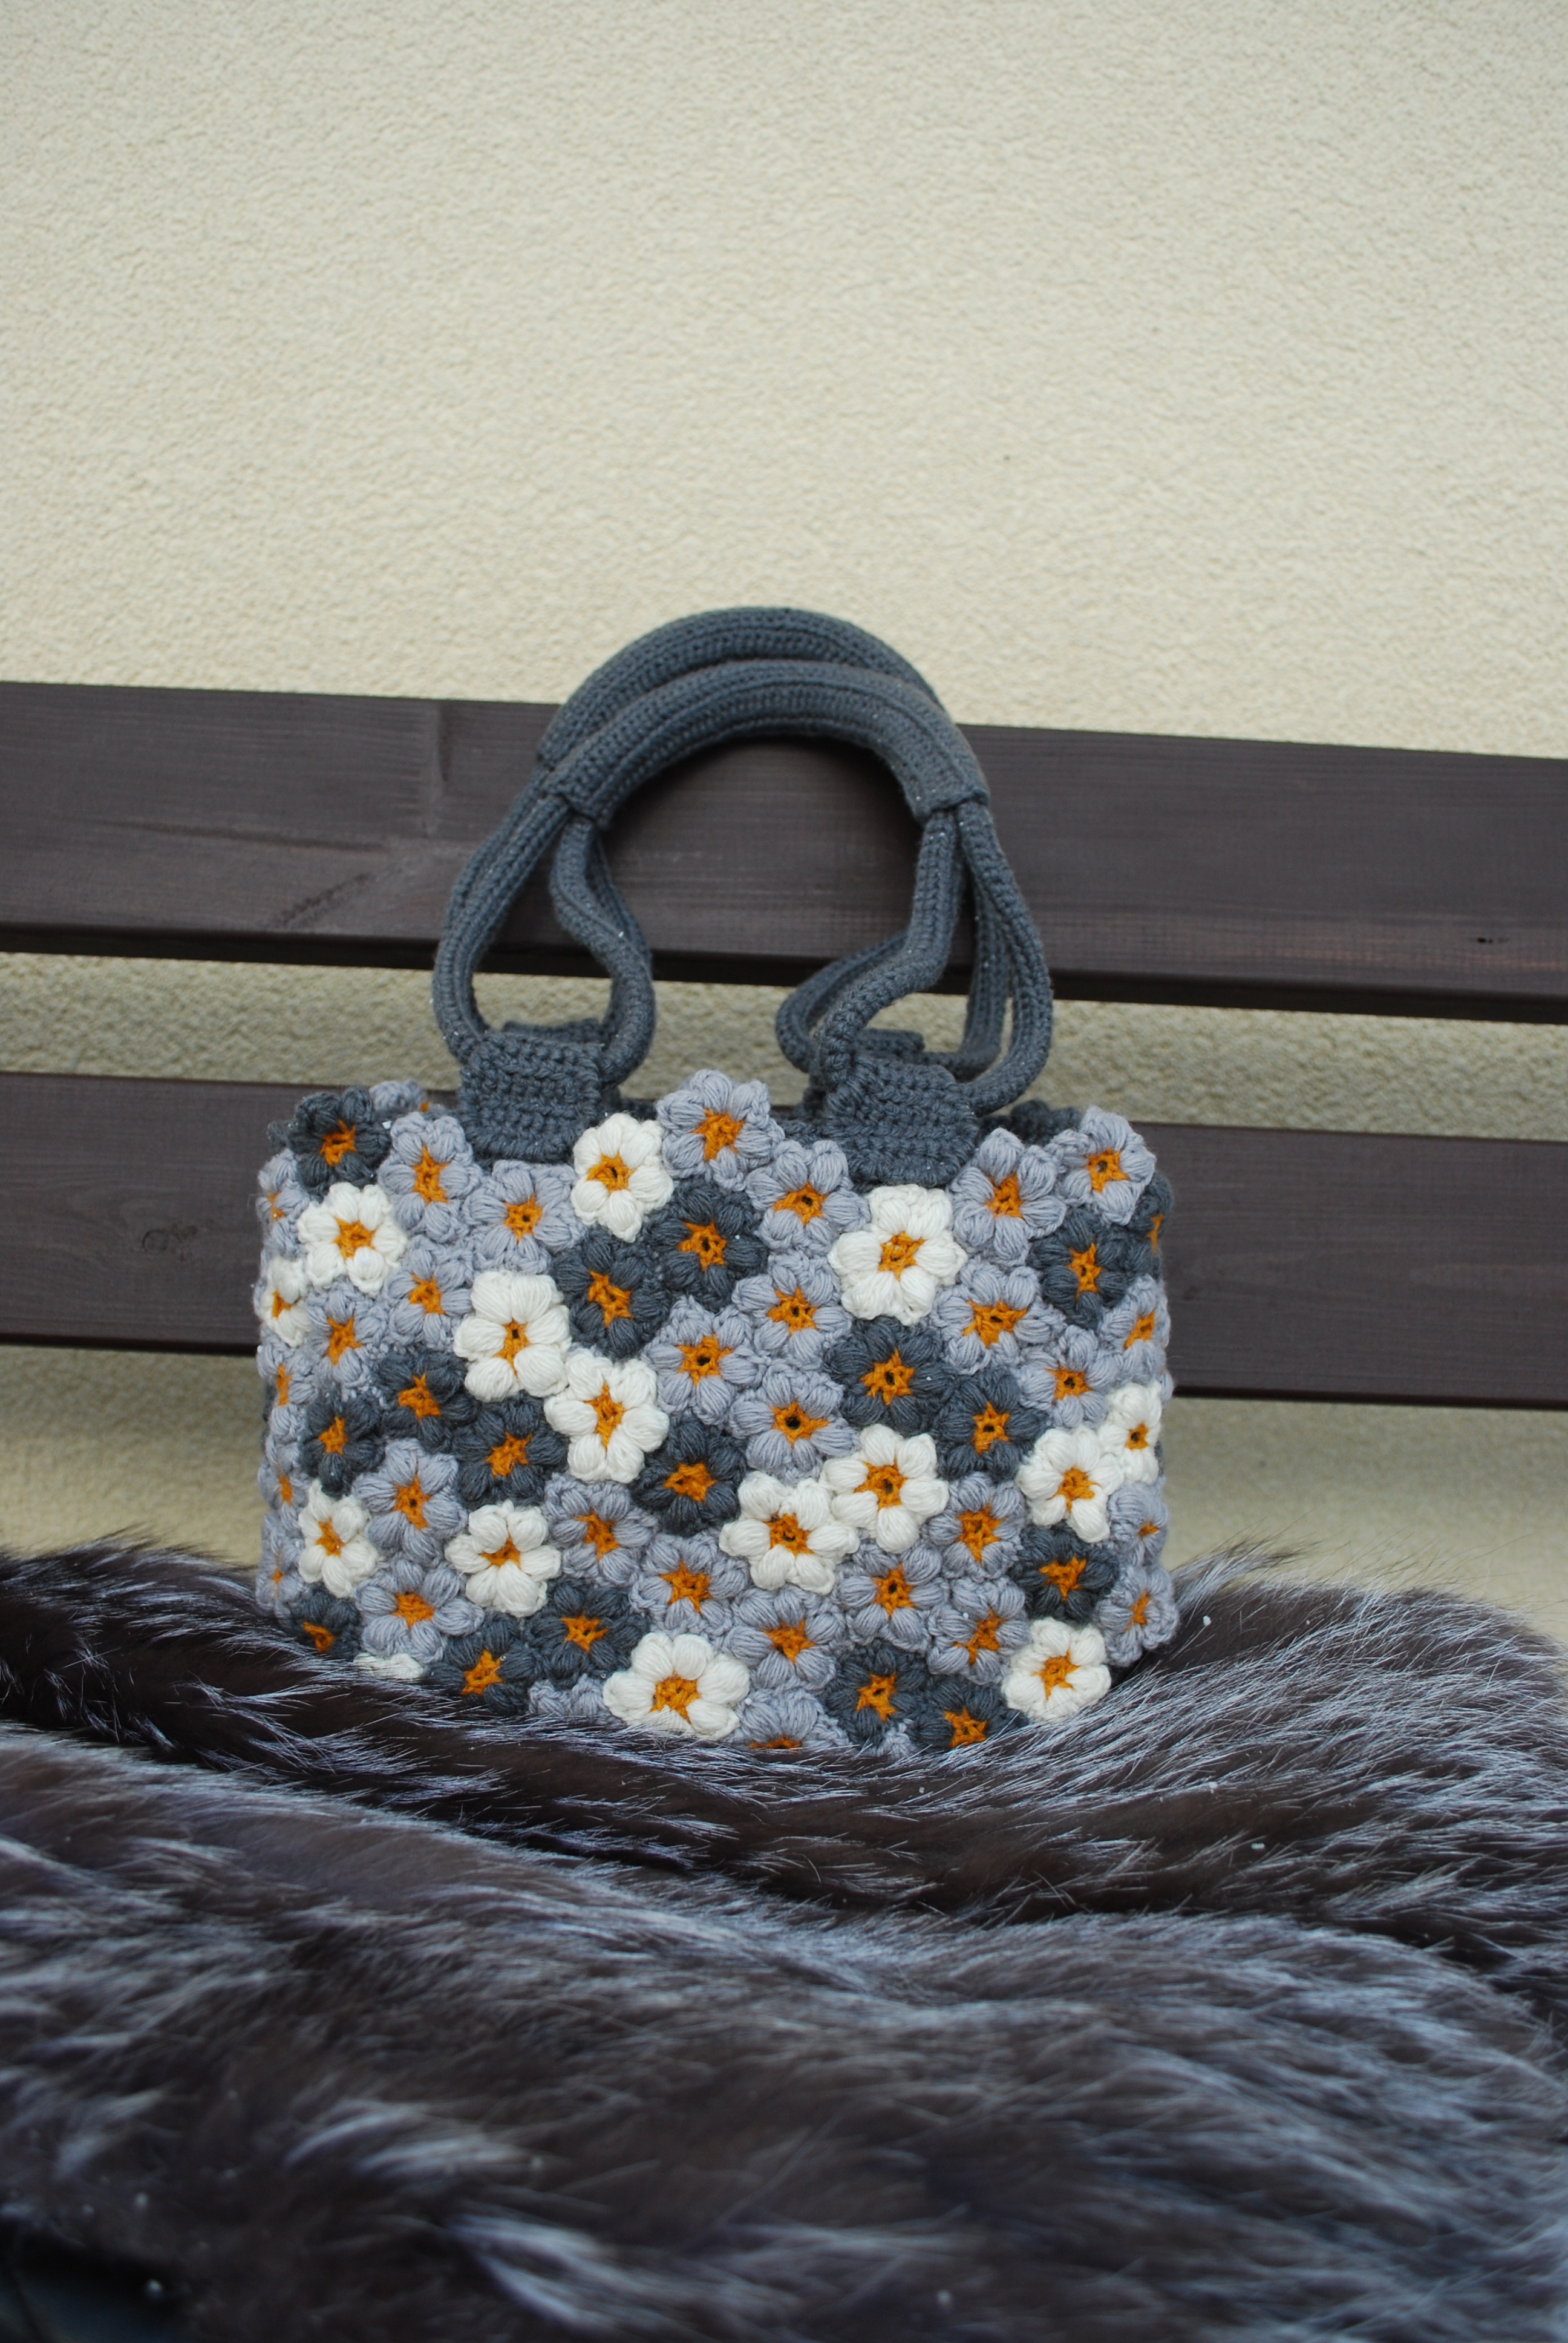
white, vintage, flower, female, spring, bag, fashion, blue, material, handbag, crochet, textile, grey, art, wooden, accessories, motif, style, accessory, fashion accessory